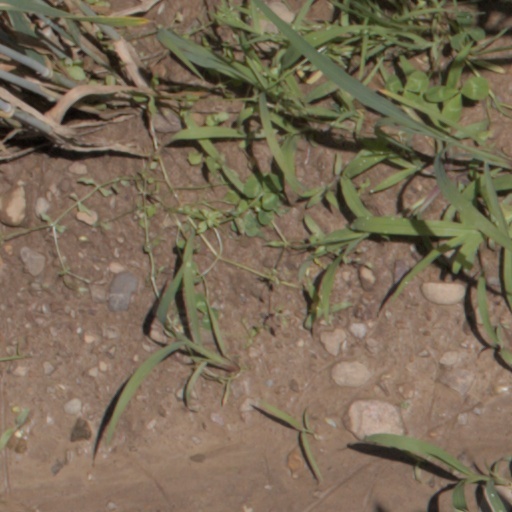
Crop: wheat